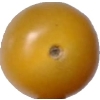
Label: tomato_cherry_yellow